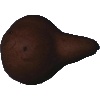
Label: Pear Kaiser 1